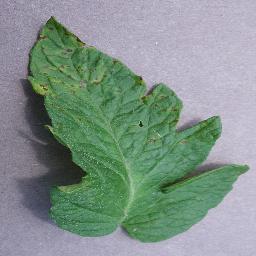
Label: Tomato___Septoria_leaf_spot